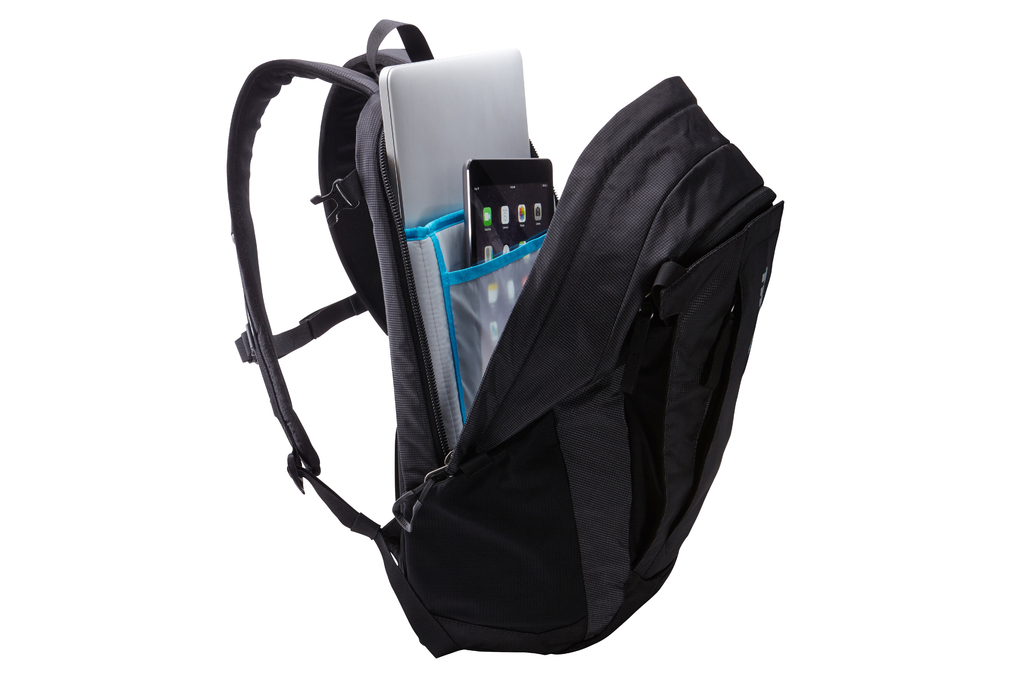
Label: others